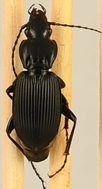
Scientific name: Pterostichus lachrymosus
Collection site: Mountain Lake Biological Station NEON (MLBS), plot MLBS_002